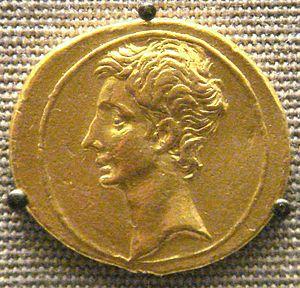
L’Afrique ou Afrique proconsulaire, est une ancienne province romaine qui correspond aux actuels nord et sud-est tunisien, plus une partie de l'Algérie et de la Libye actuelle.
La guerre de Pérouse est une guerre civile qui se déroule en 41 et 40 av. J.-C. Elle oppose l’épouse de Marc Antoine, Fulvie, et son frère, Lucius Antonius, à son ennemi politique, Octavien, et aux généraux de celui-ci, Quintus Salvidienus Rufus et Marcus Vipsanius Agrippa.